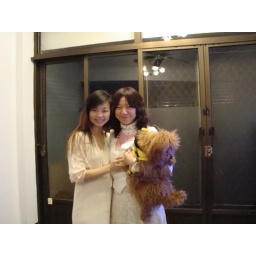
with my best friend and her dog at my house in Taiwan